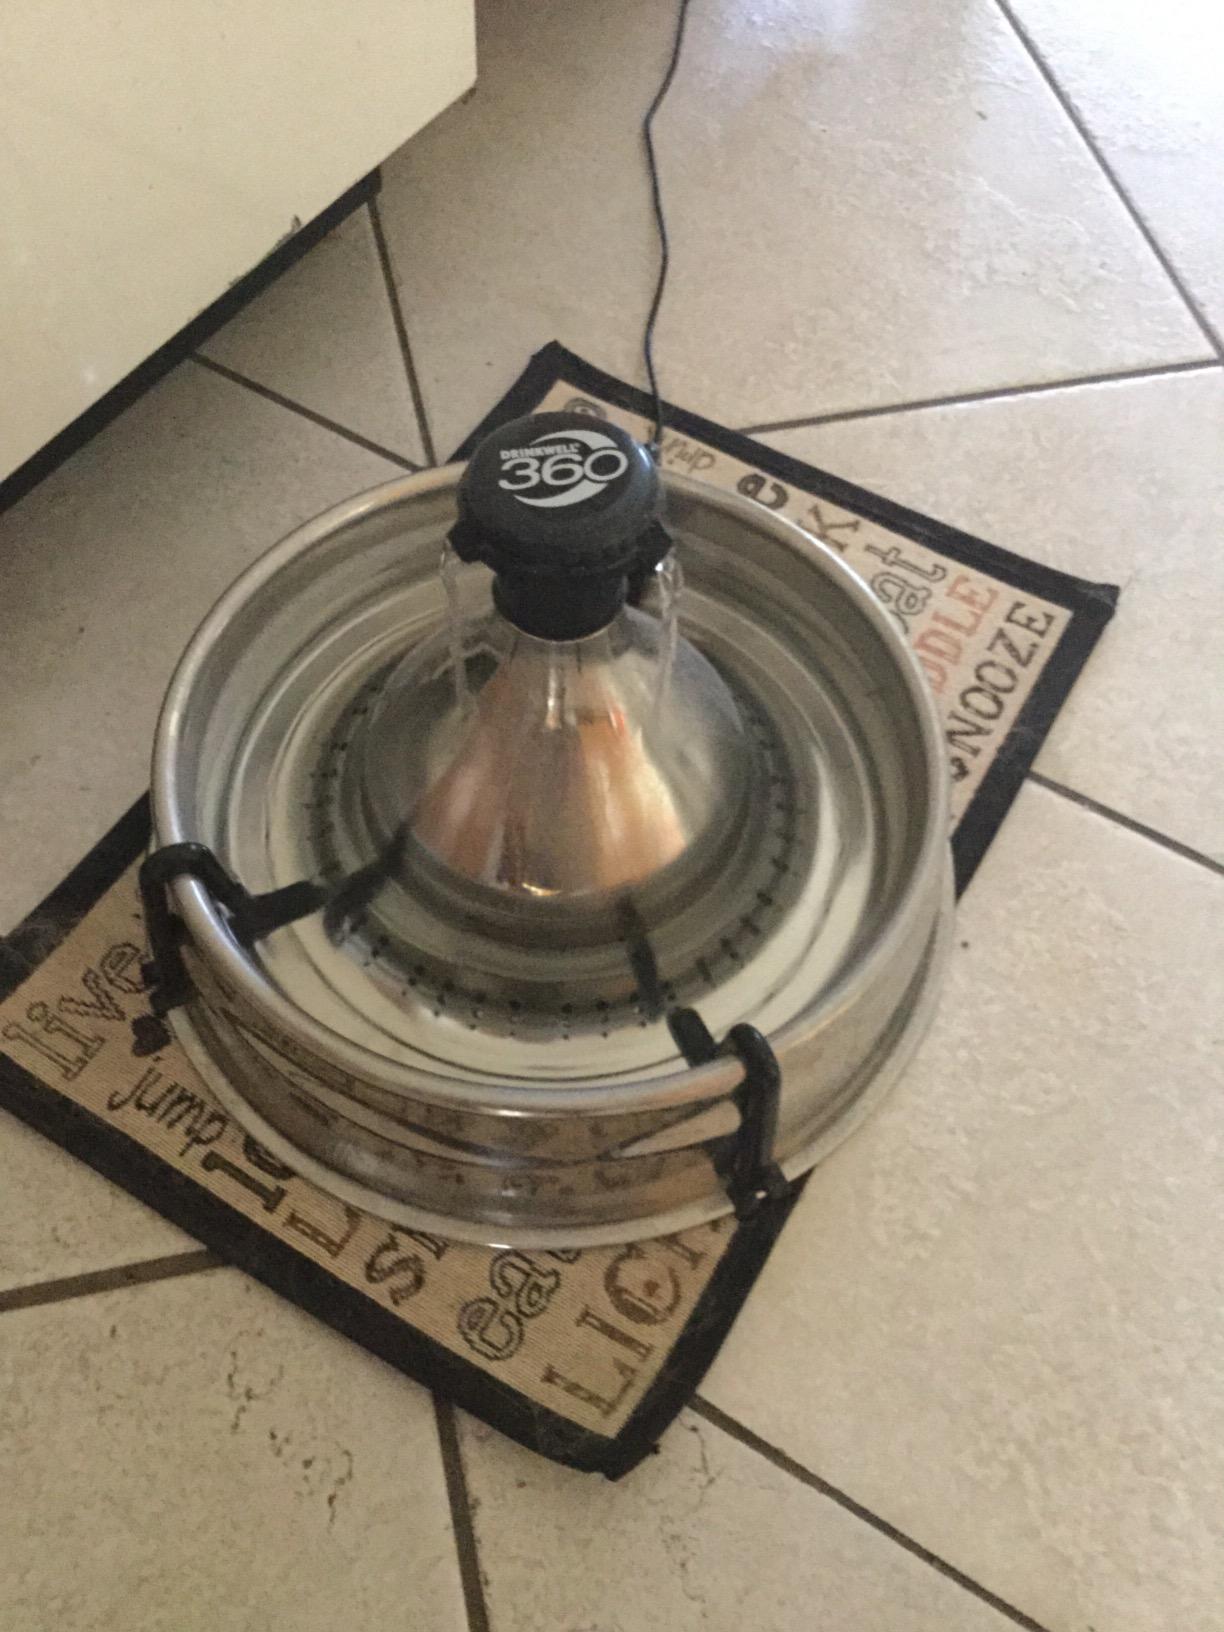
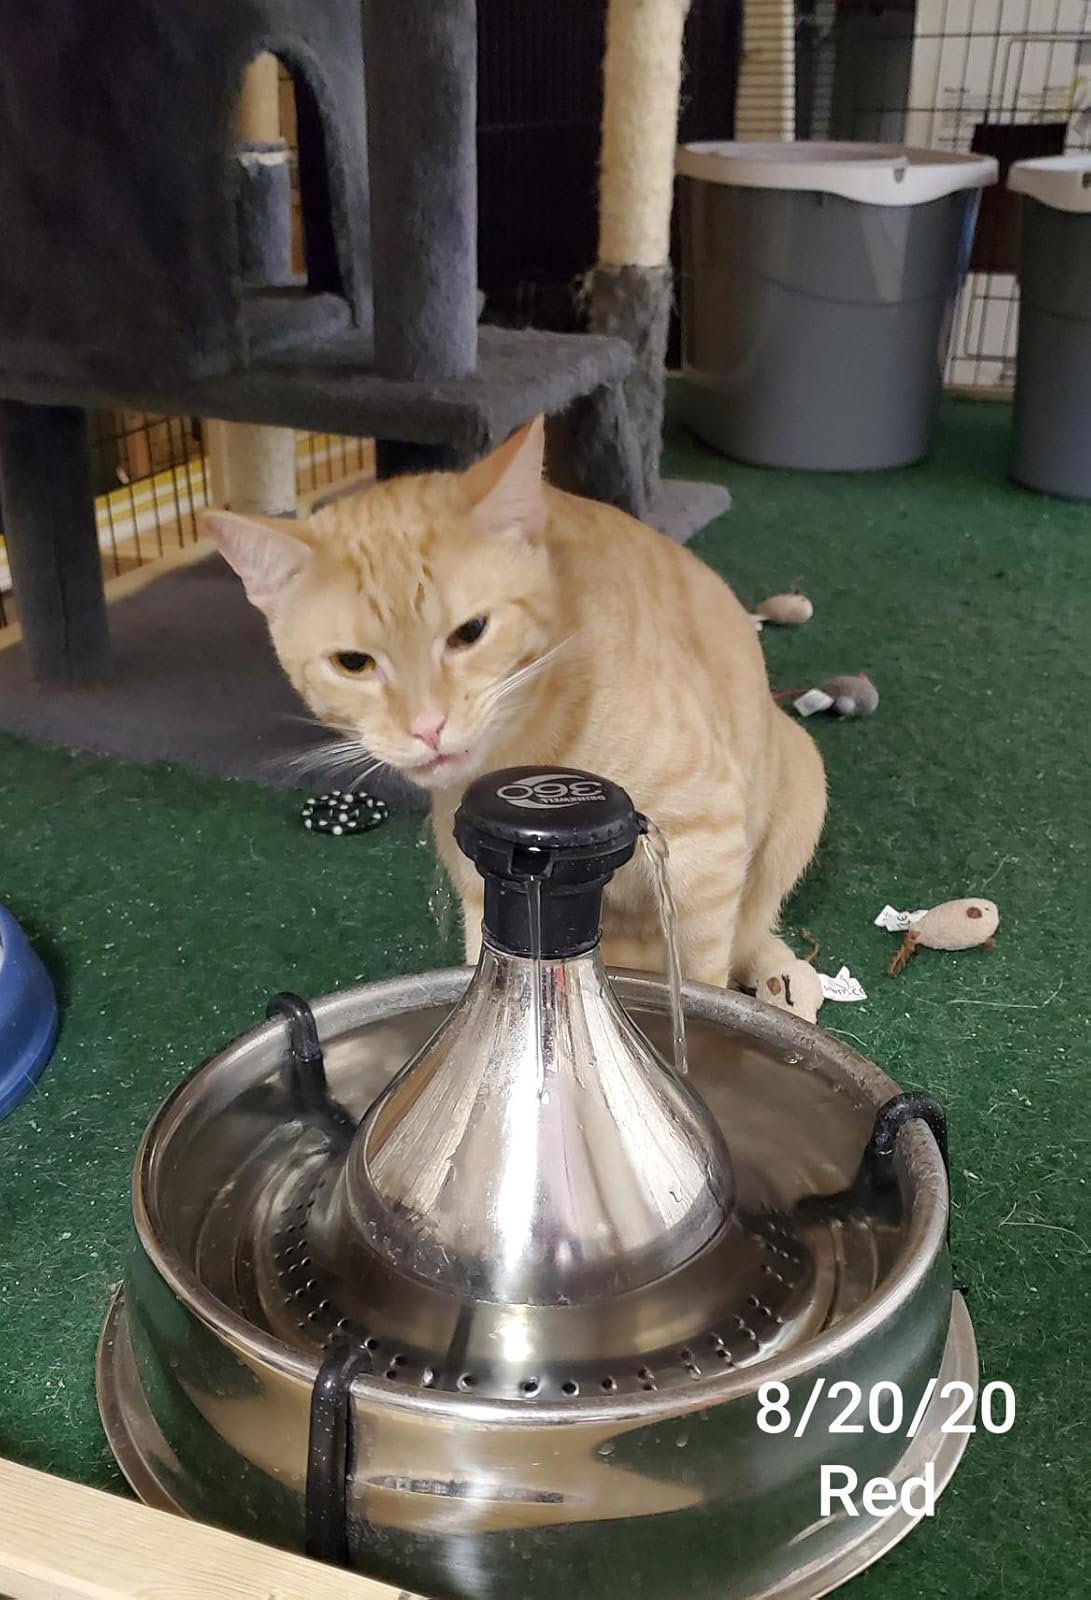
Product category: items_bowl
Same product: yes